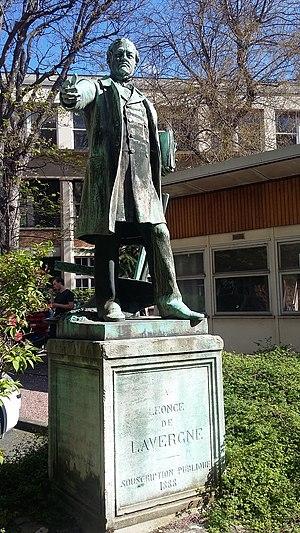
Louis Gabriel Léonce Guilhaud de Lavergne, né à Bergerac le 24 janvier 1809 et mort à Versailles le 18 janvier 1880, est un économiste, homme politique et homme de lettres français.